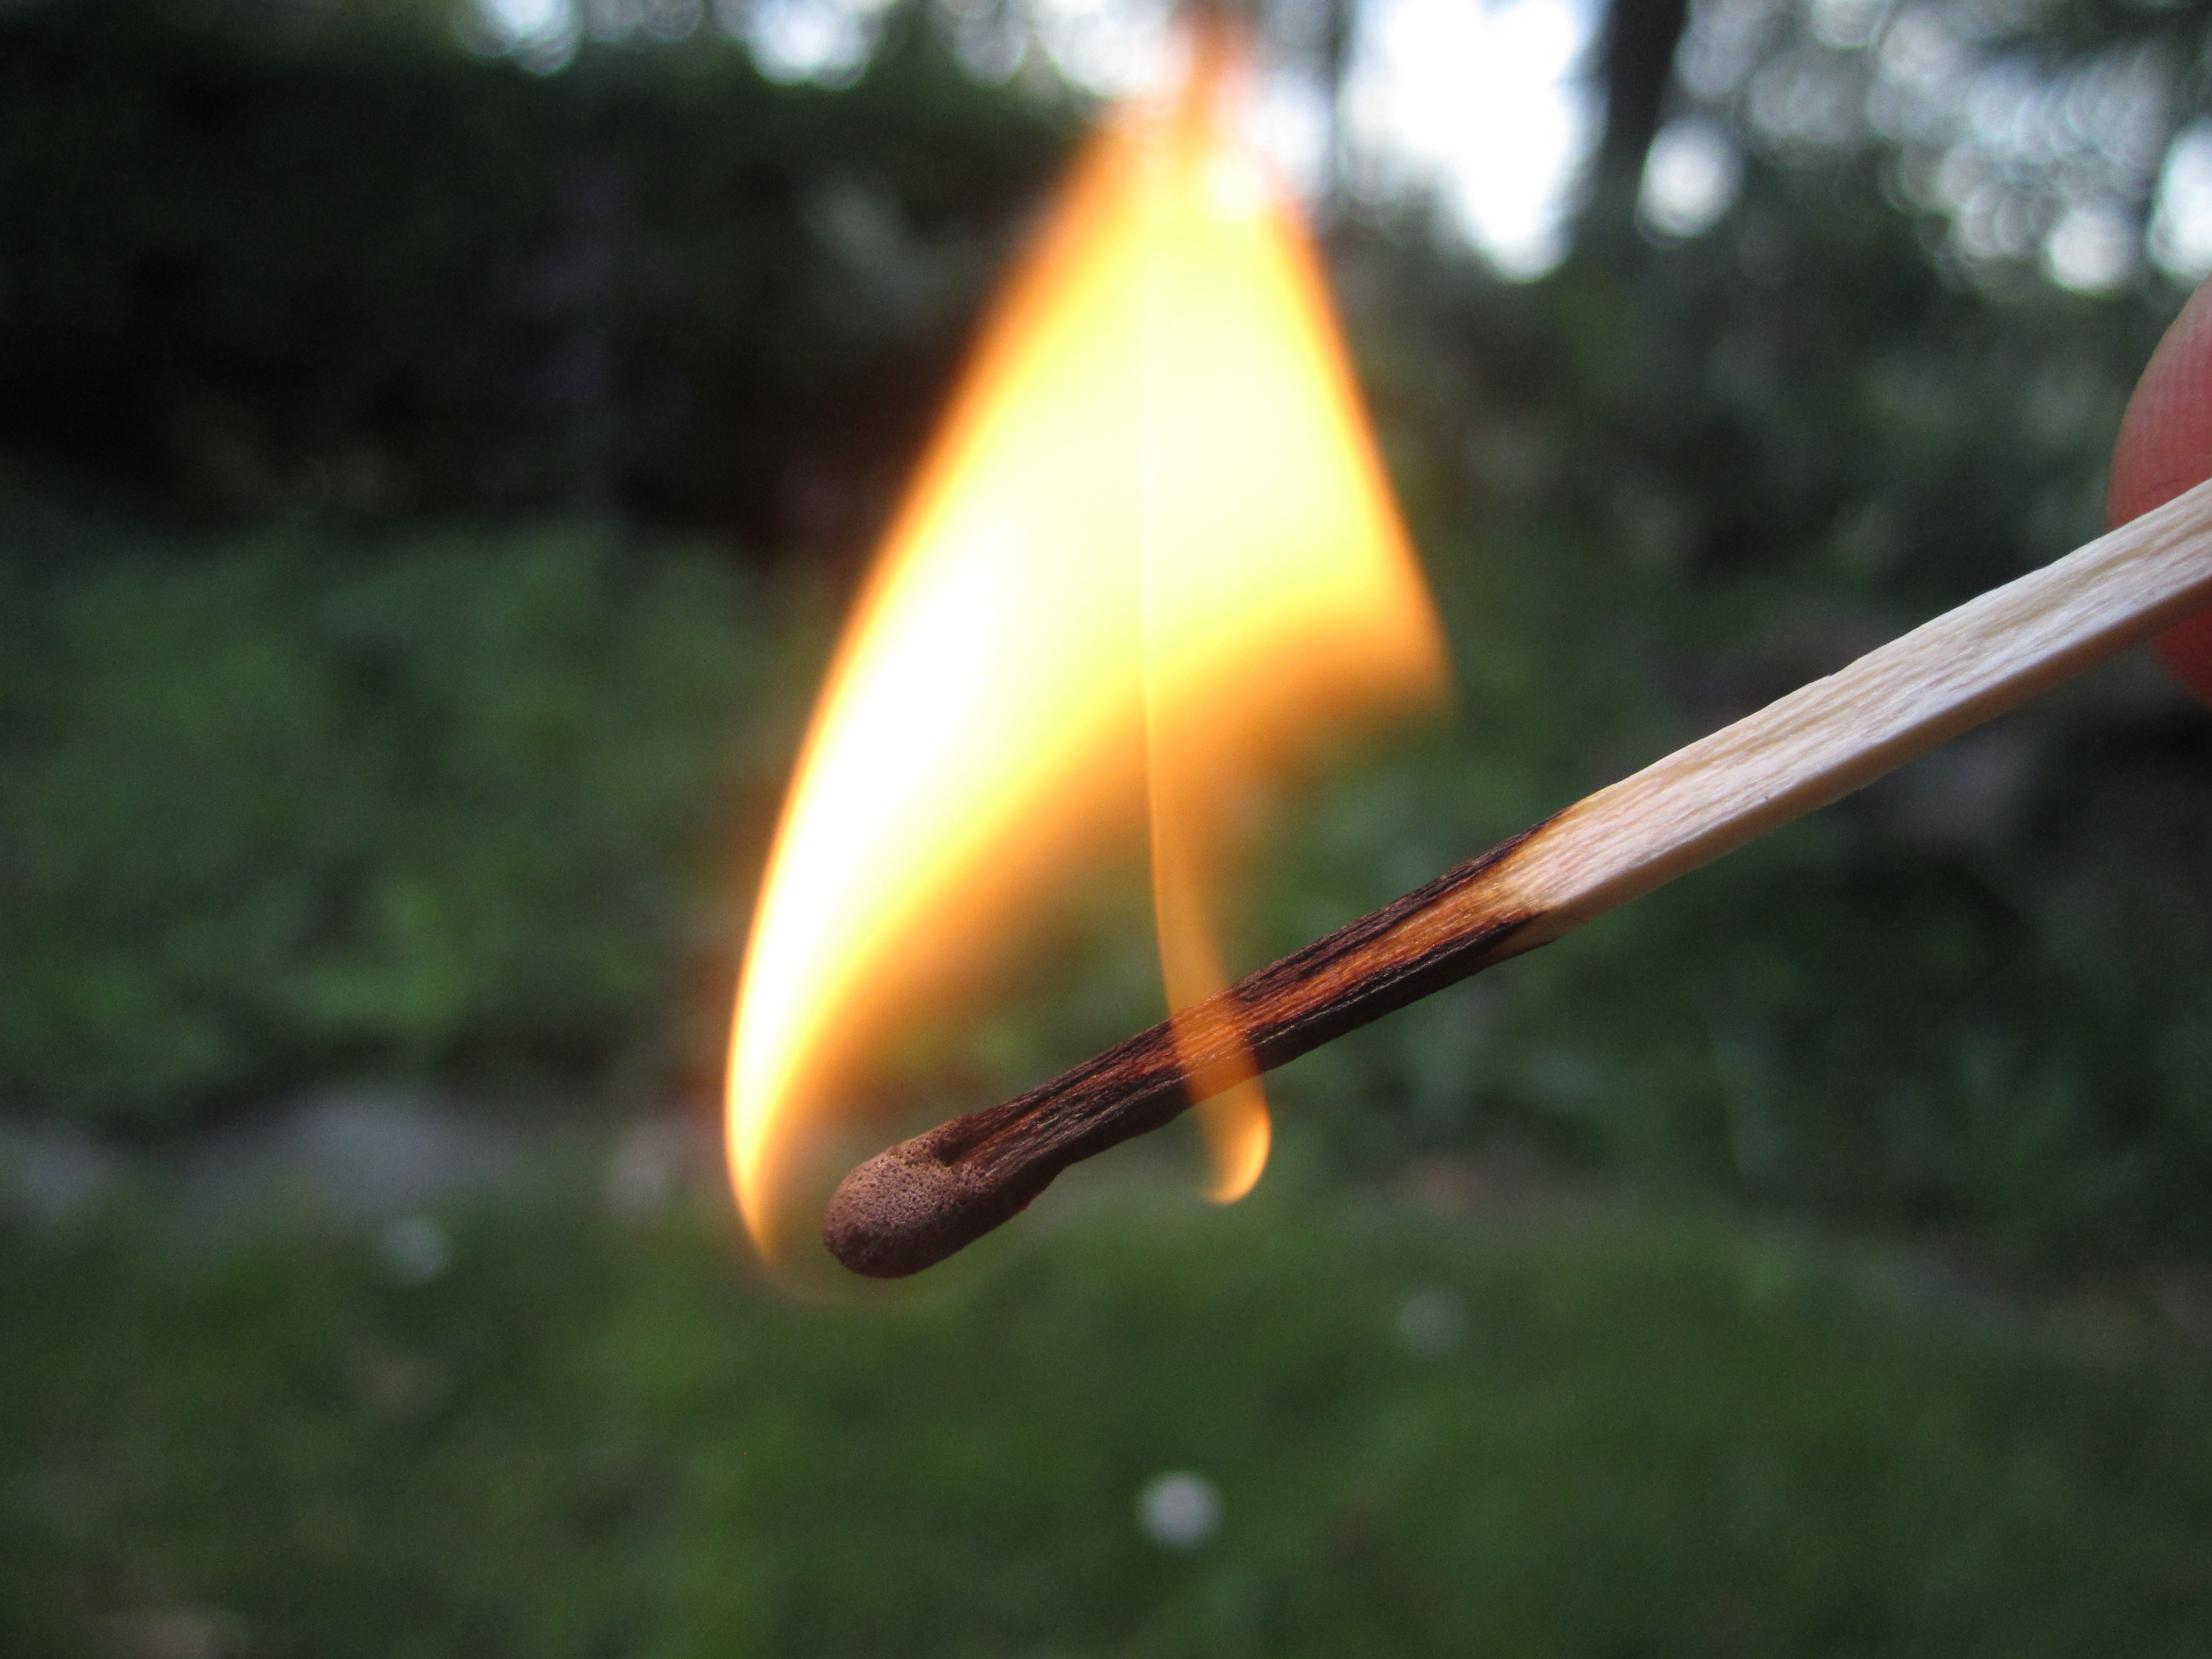
grass, branch, light, wood, sunlight, leaf, flower, flame, fire, yellow, lighting, heat, burn, hot, match, macro photography